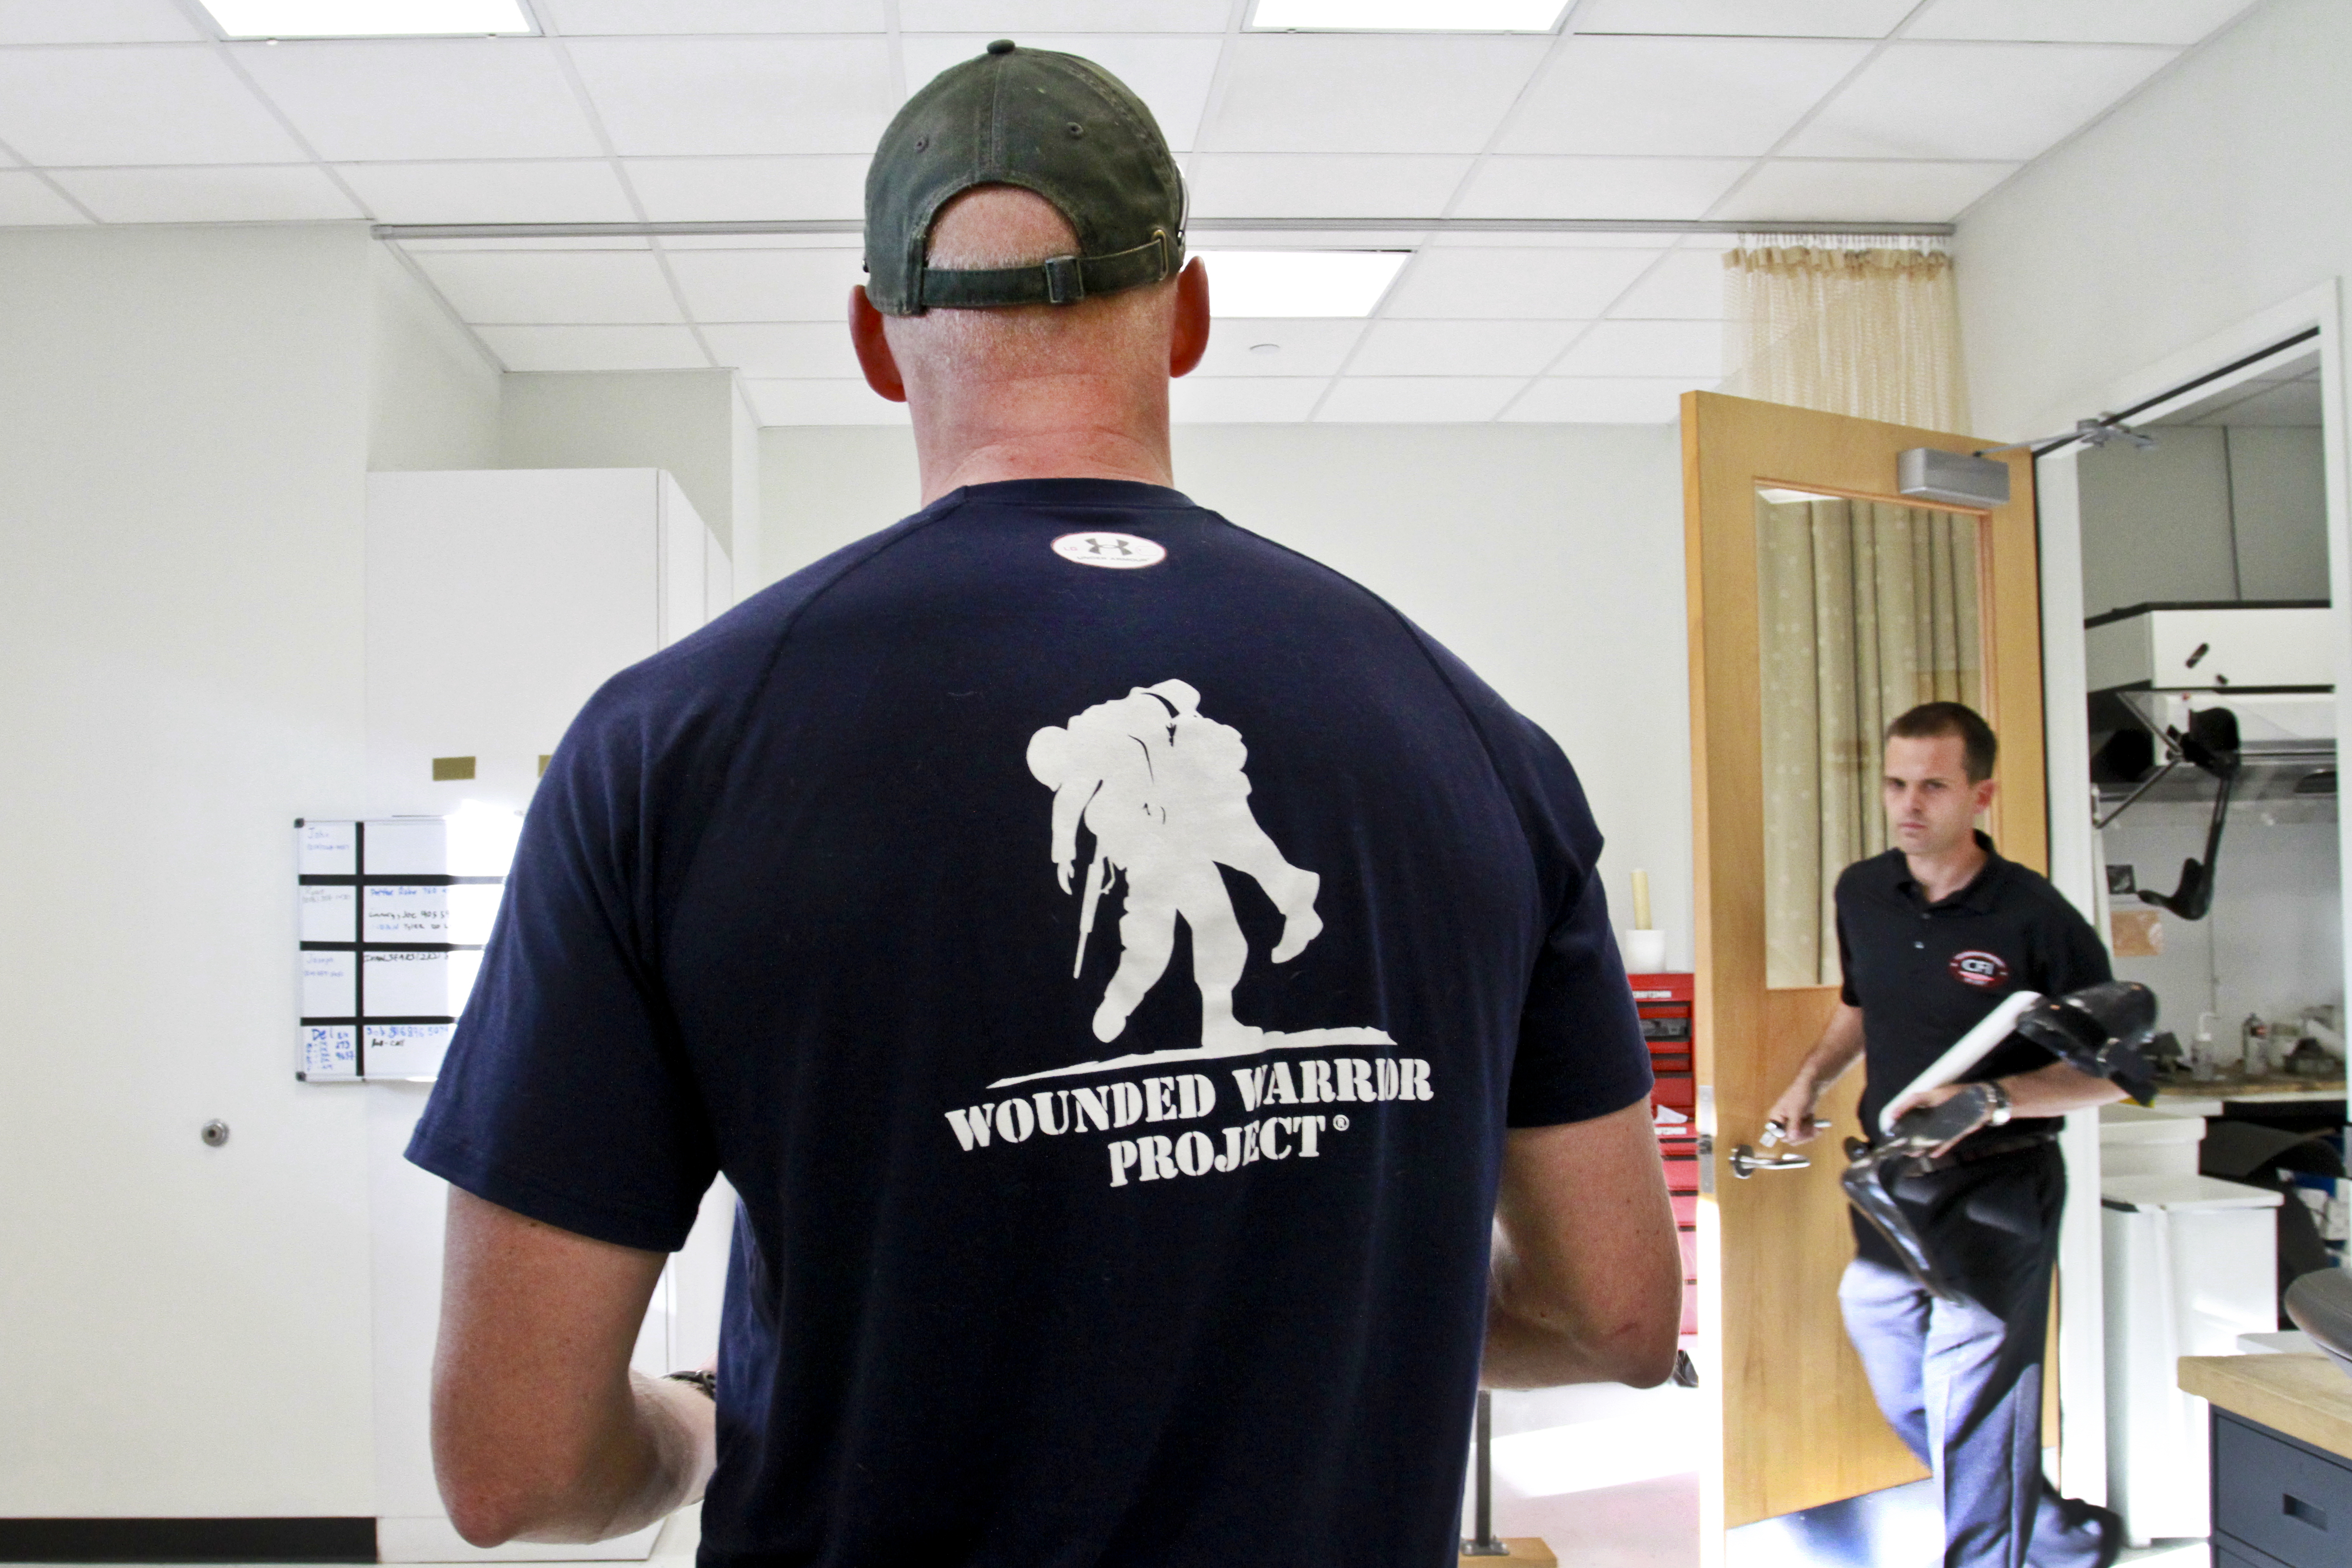
Ryan Blanck, a prosthetist and creator of the Intrepid Dynamic Exoskeletal Orthosis brace, returns with an adjusted brace for Army 1st Lt. Matthew Anderson, an infantry platoon leader who stepped on a land mine in Afghanistan, at the Center for
Specialty: pediatric rehabilitation
Anatomy: musculoskeletal